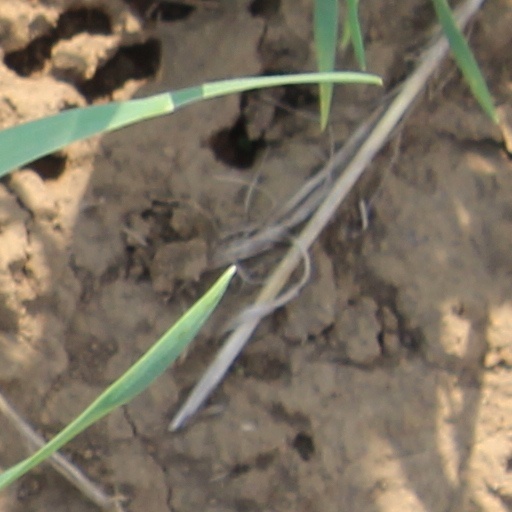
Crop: wheat